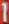
Number: 1